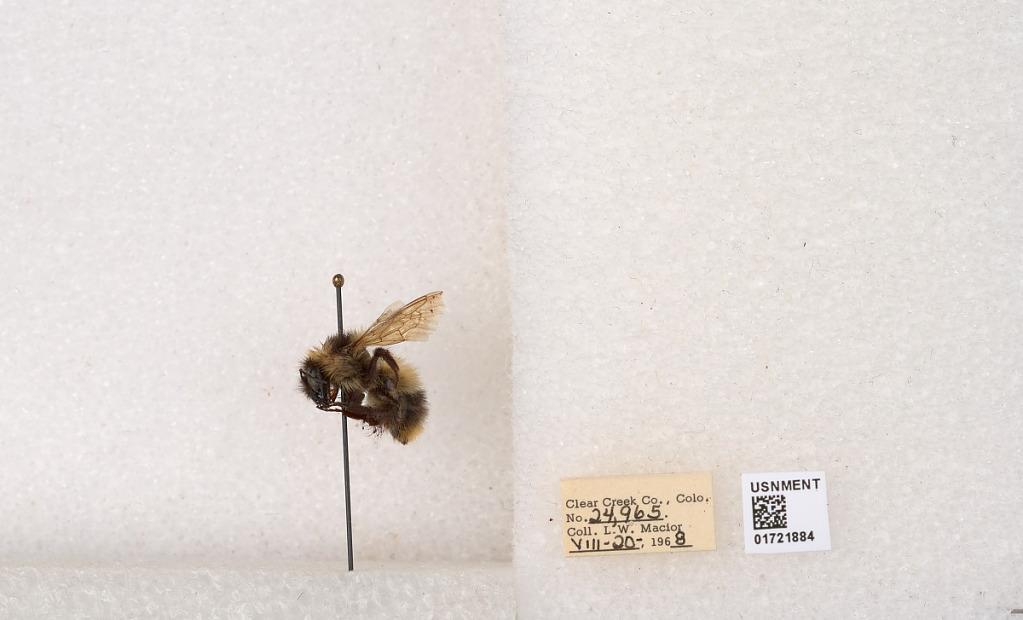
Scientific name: Bombus kirbyellus
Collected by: L. Macior
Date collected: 1968-8-20
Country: United States
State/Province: Colorado
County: Clear Creek
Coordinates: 39.6891, -105.644